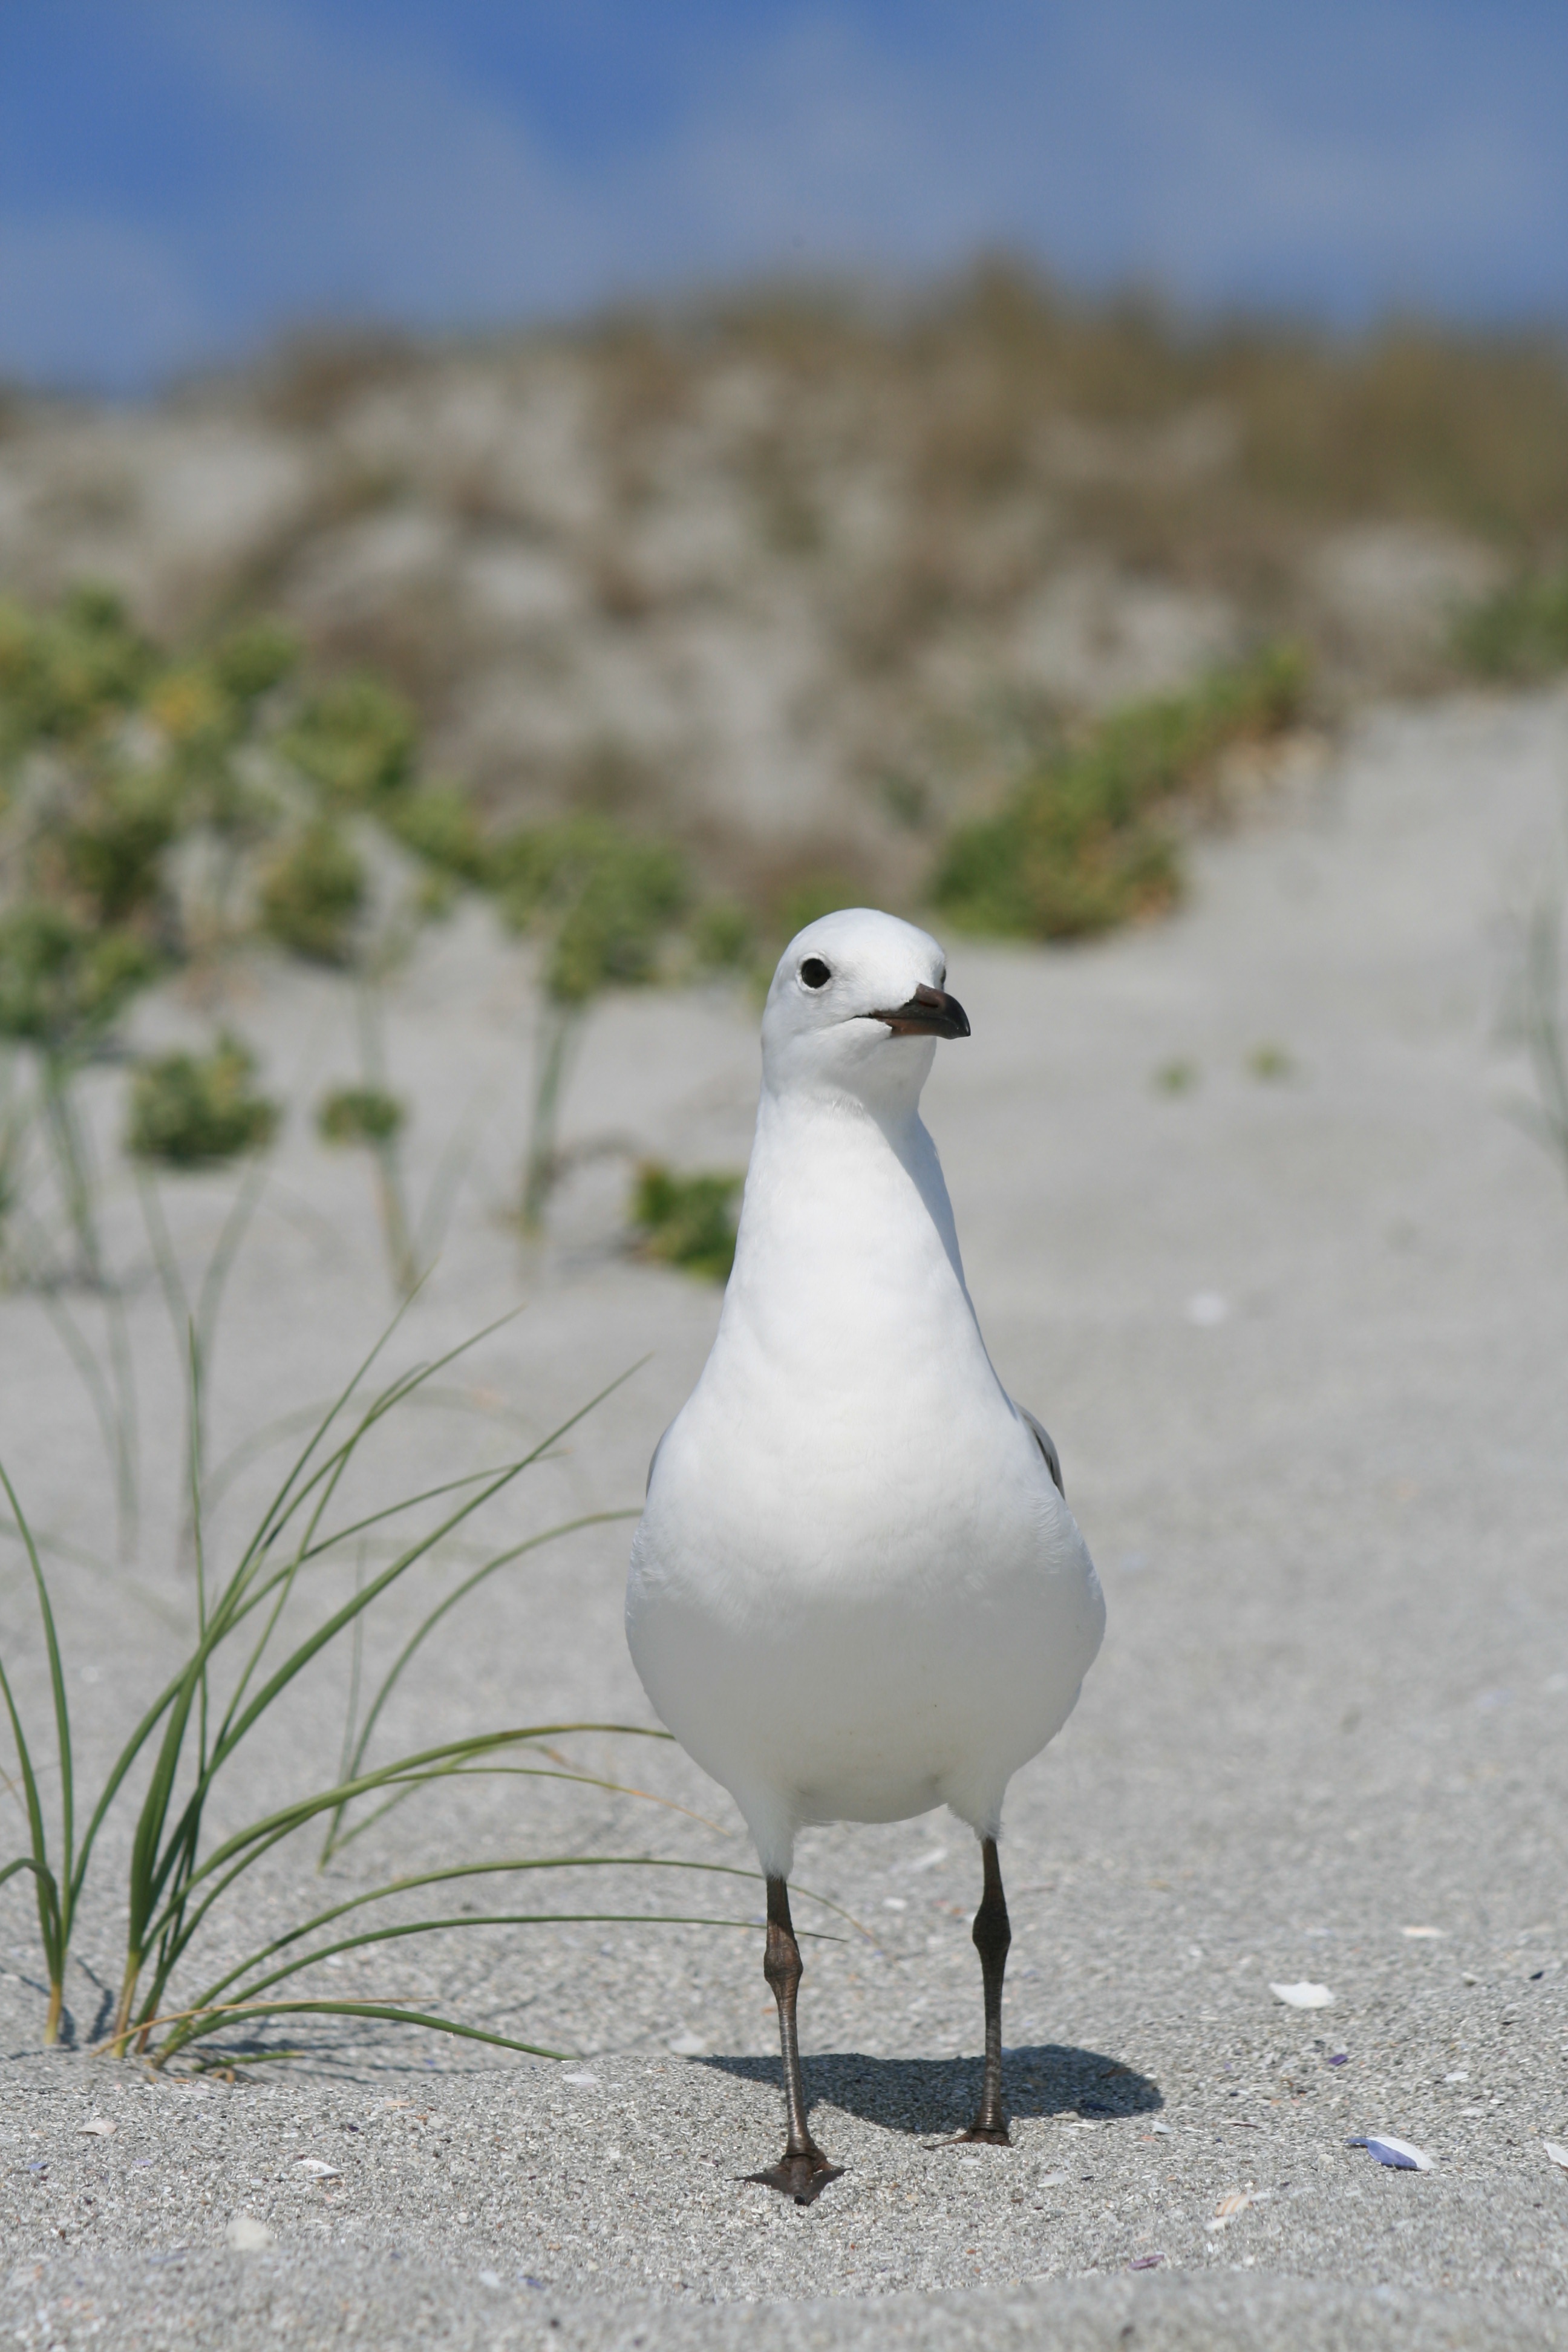
bird, seabird, wildlife, gull, beak, fauna, vertebrate, charadriiformes